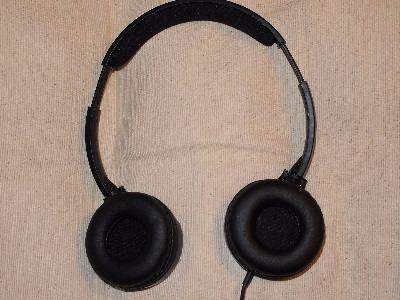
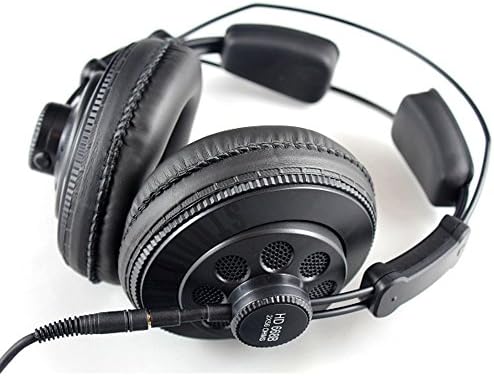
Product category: headphones
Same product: no